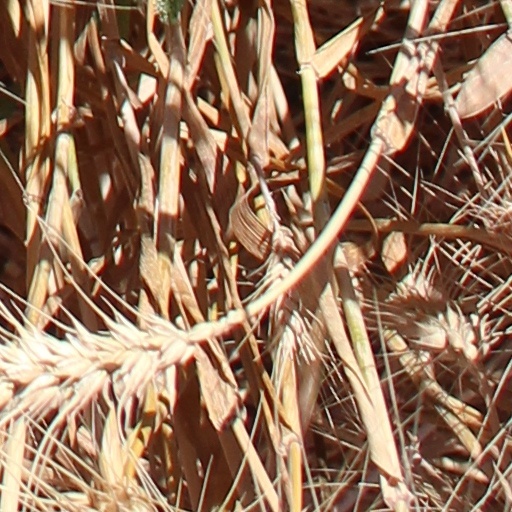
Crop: wheat